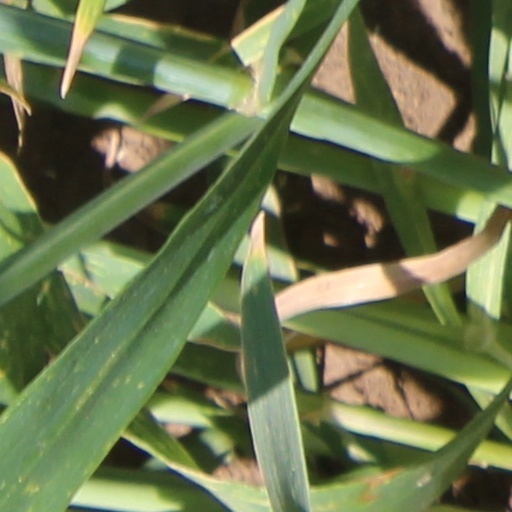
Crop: wheat